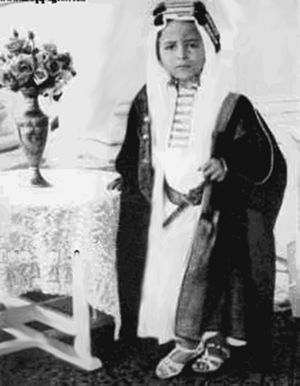
Faisal 2. af Irak
Faisal som 5-årig
Faisal 2. var konge i Irak indtil 1958, hvor han blev væltet ved 14. juli revolutionen.